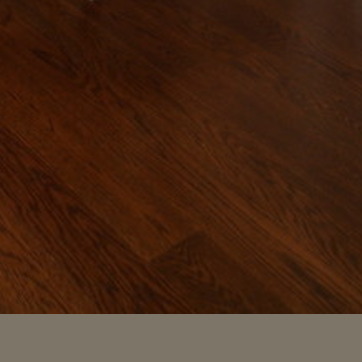
Material: wood